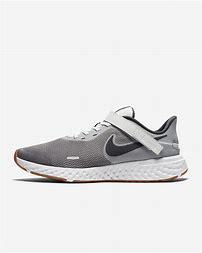
Brand: Nike
Model: Revolution 5 Flyease